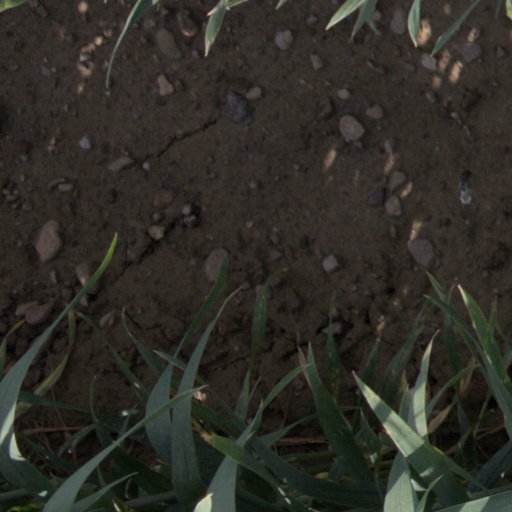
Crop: wheat